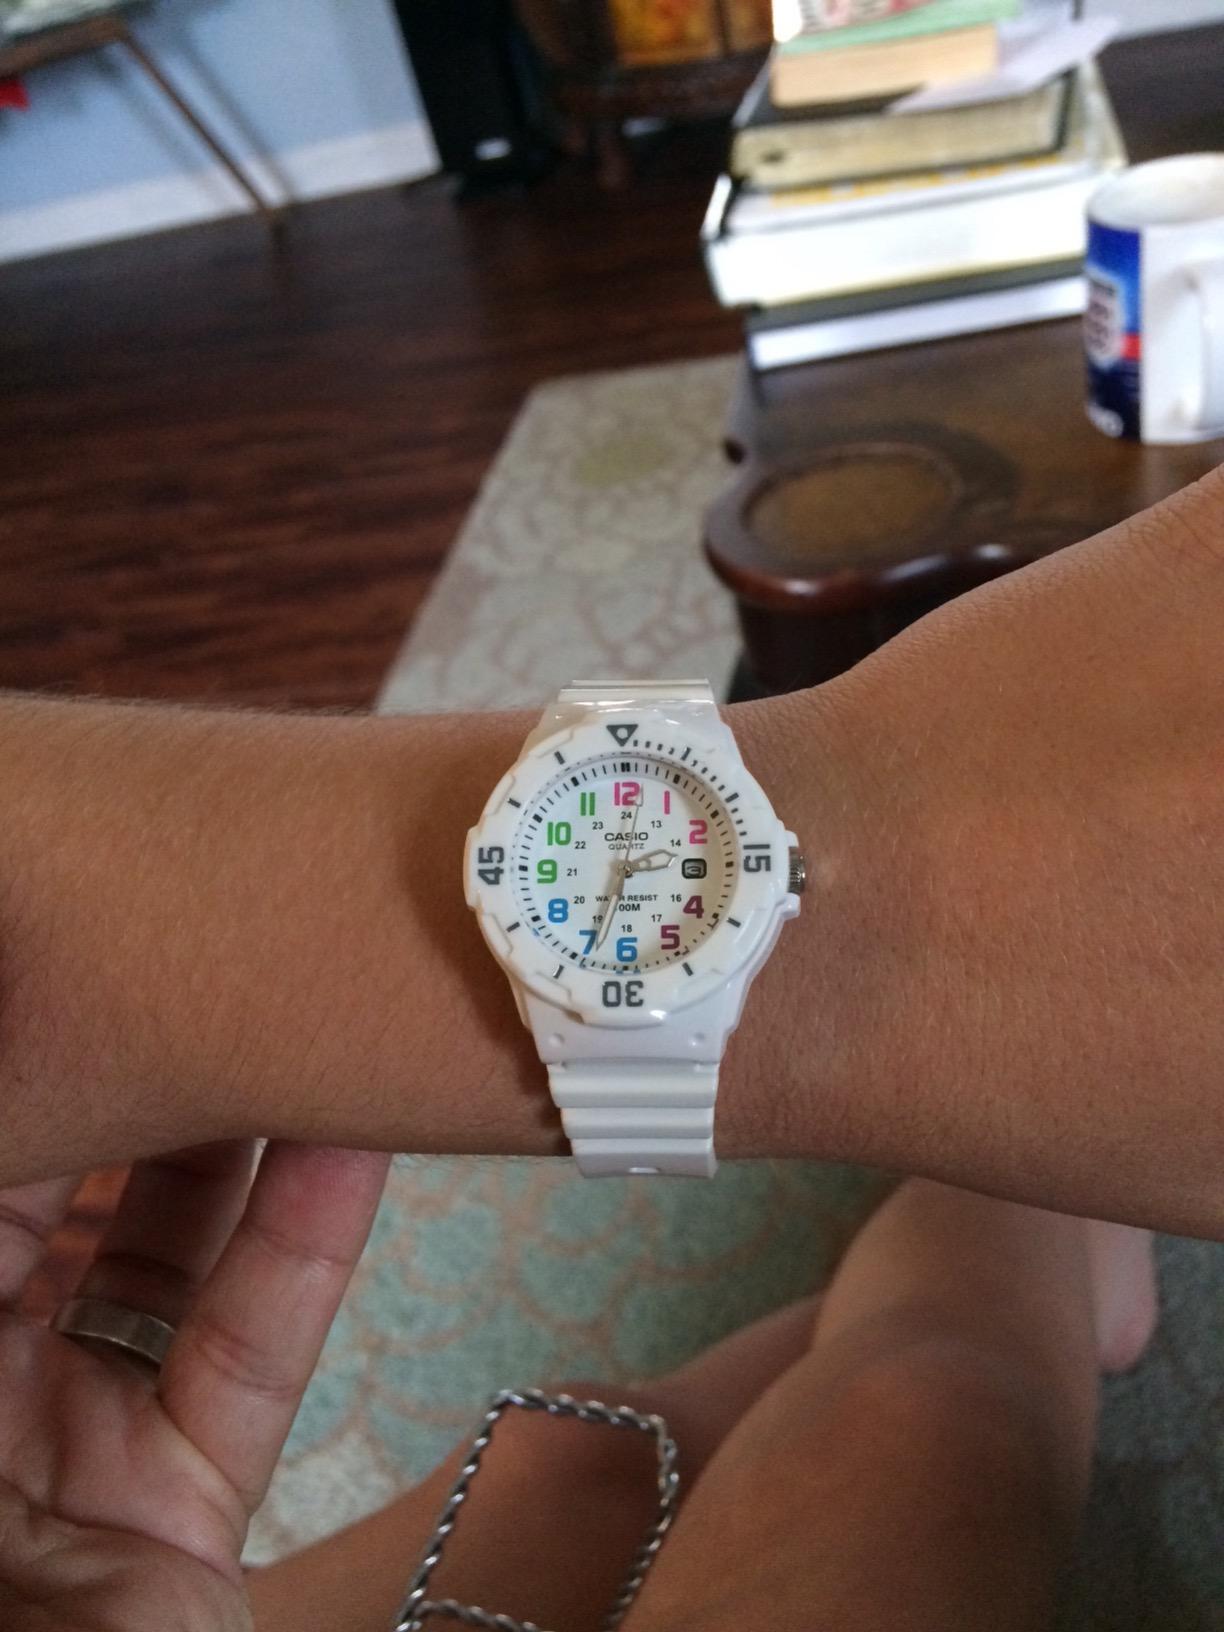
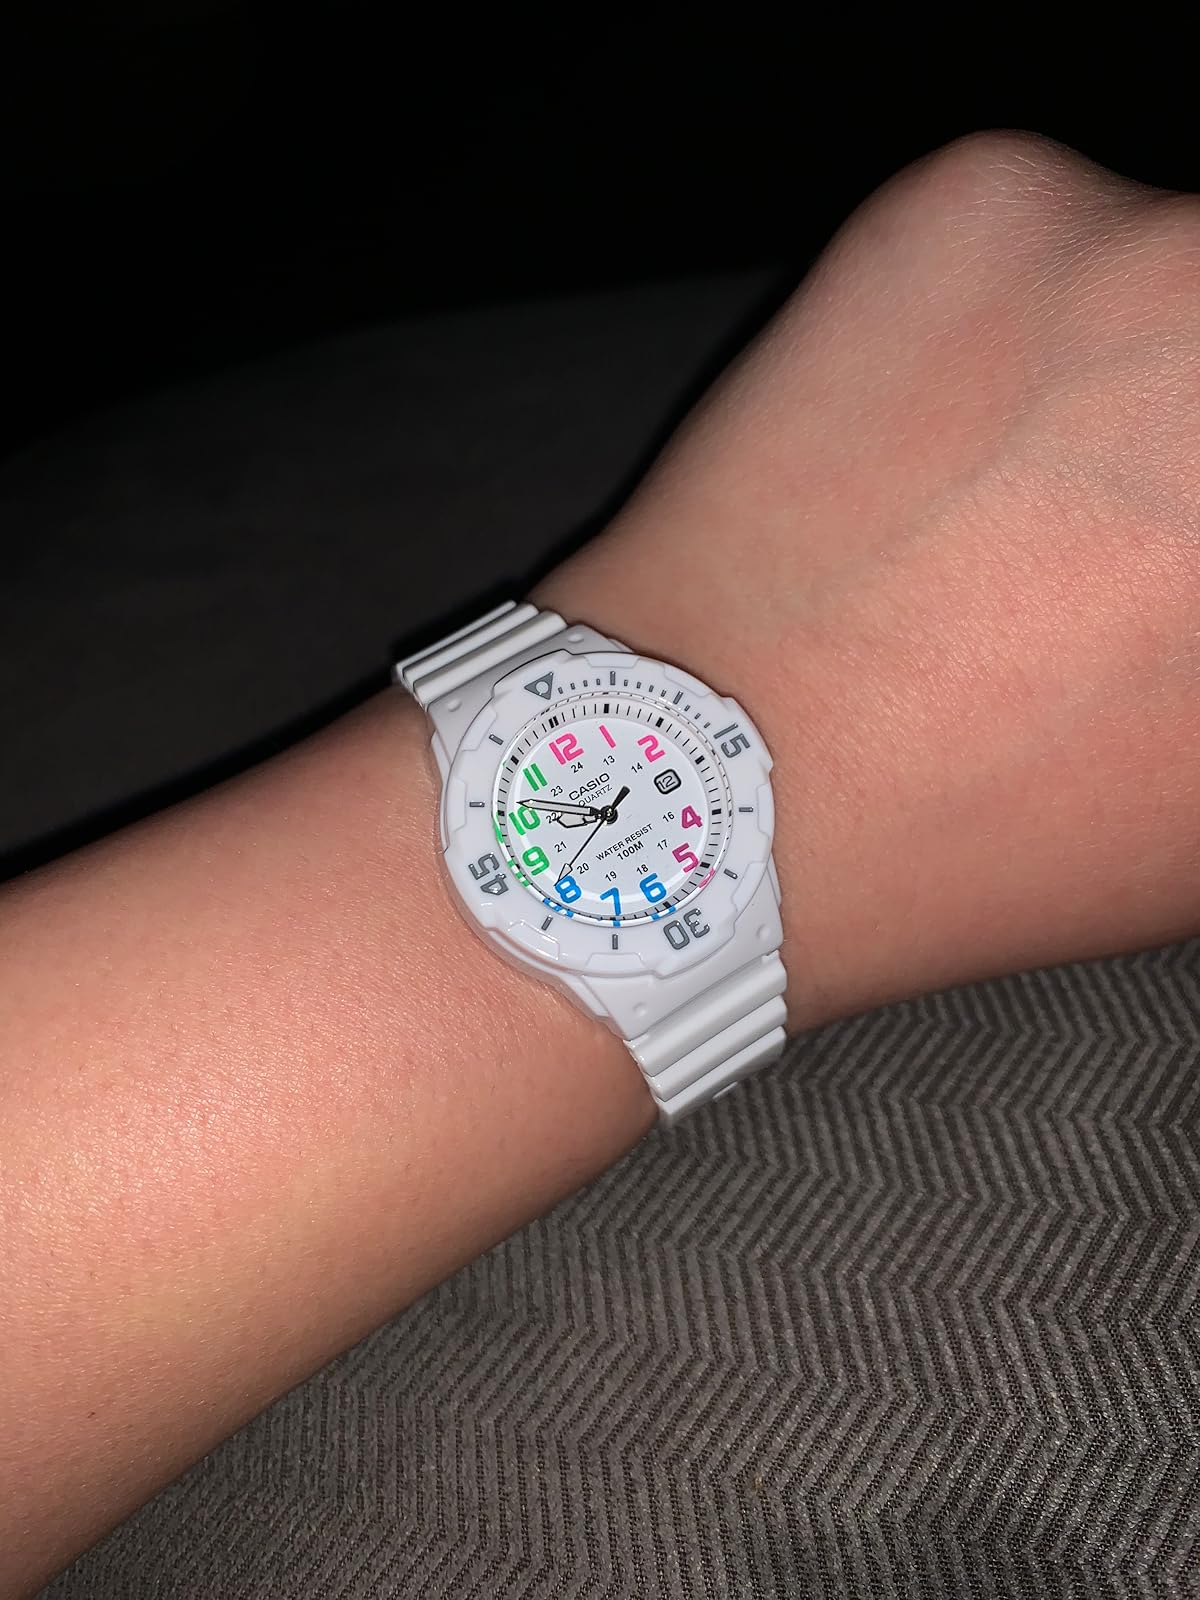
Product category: accessories_watch
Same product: yes